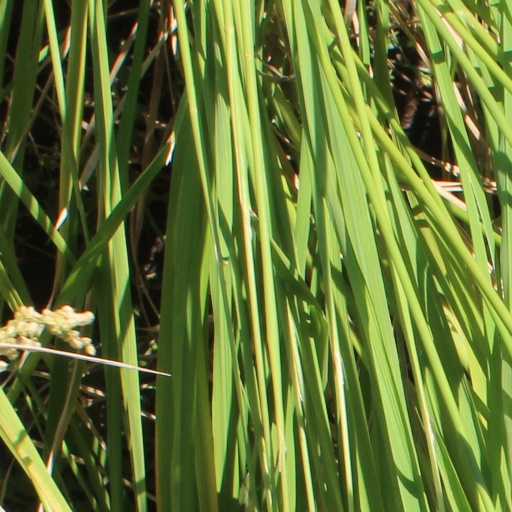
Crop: rice